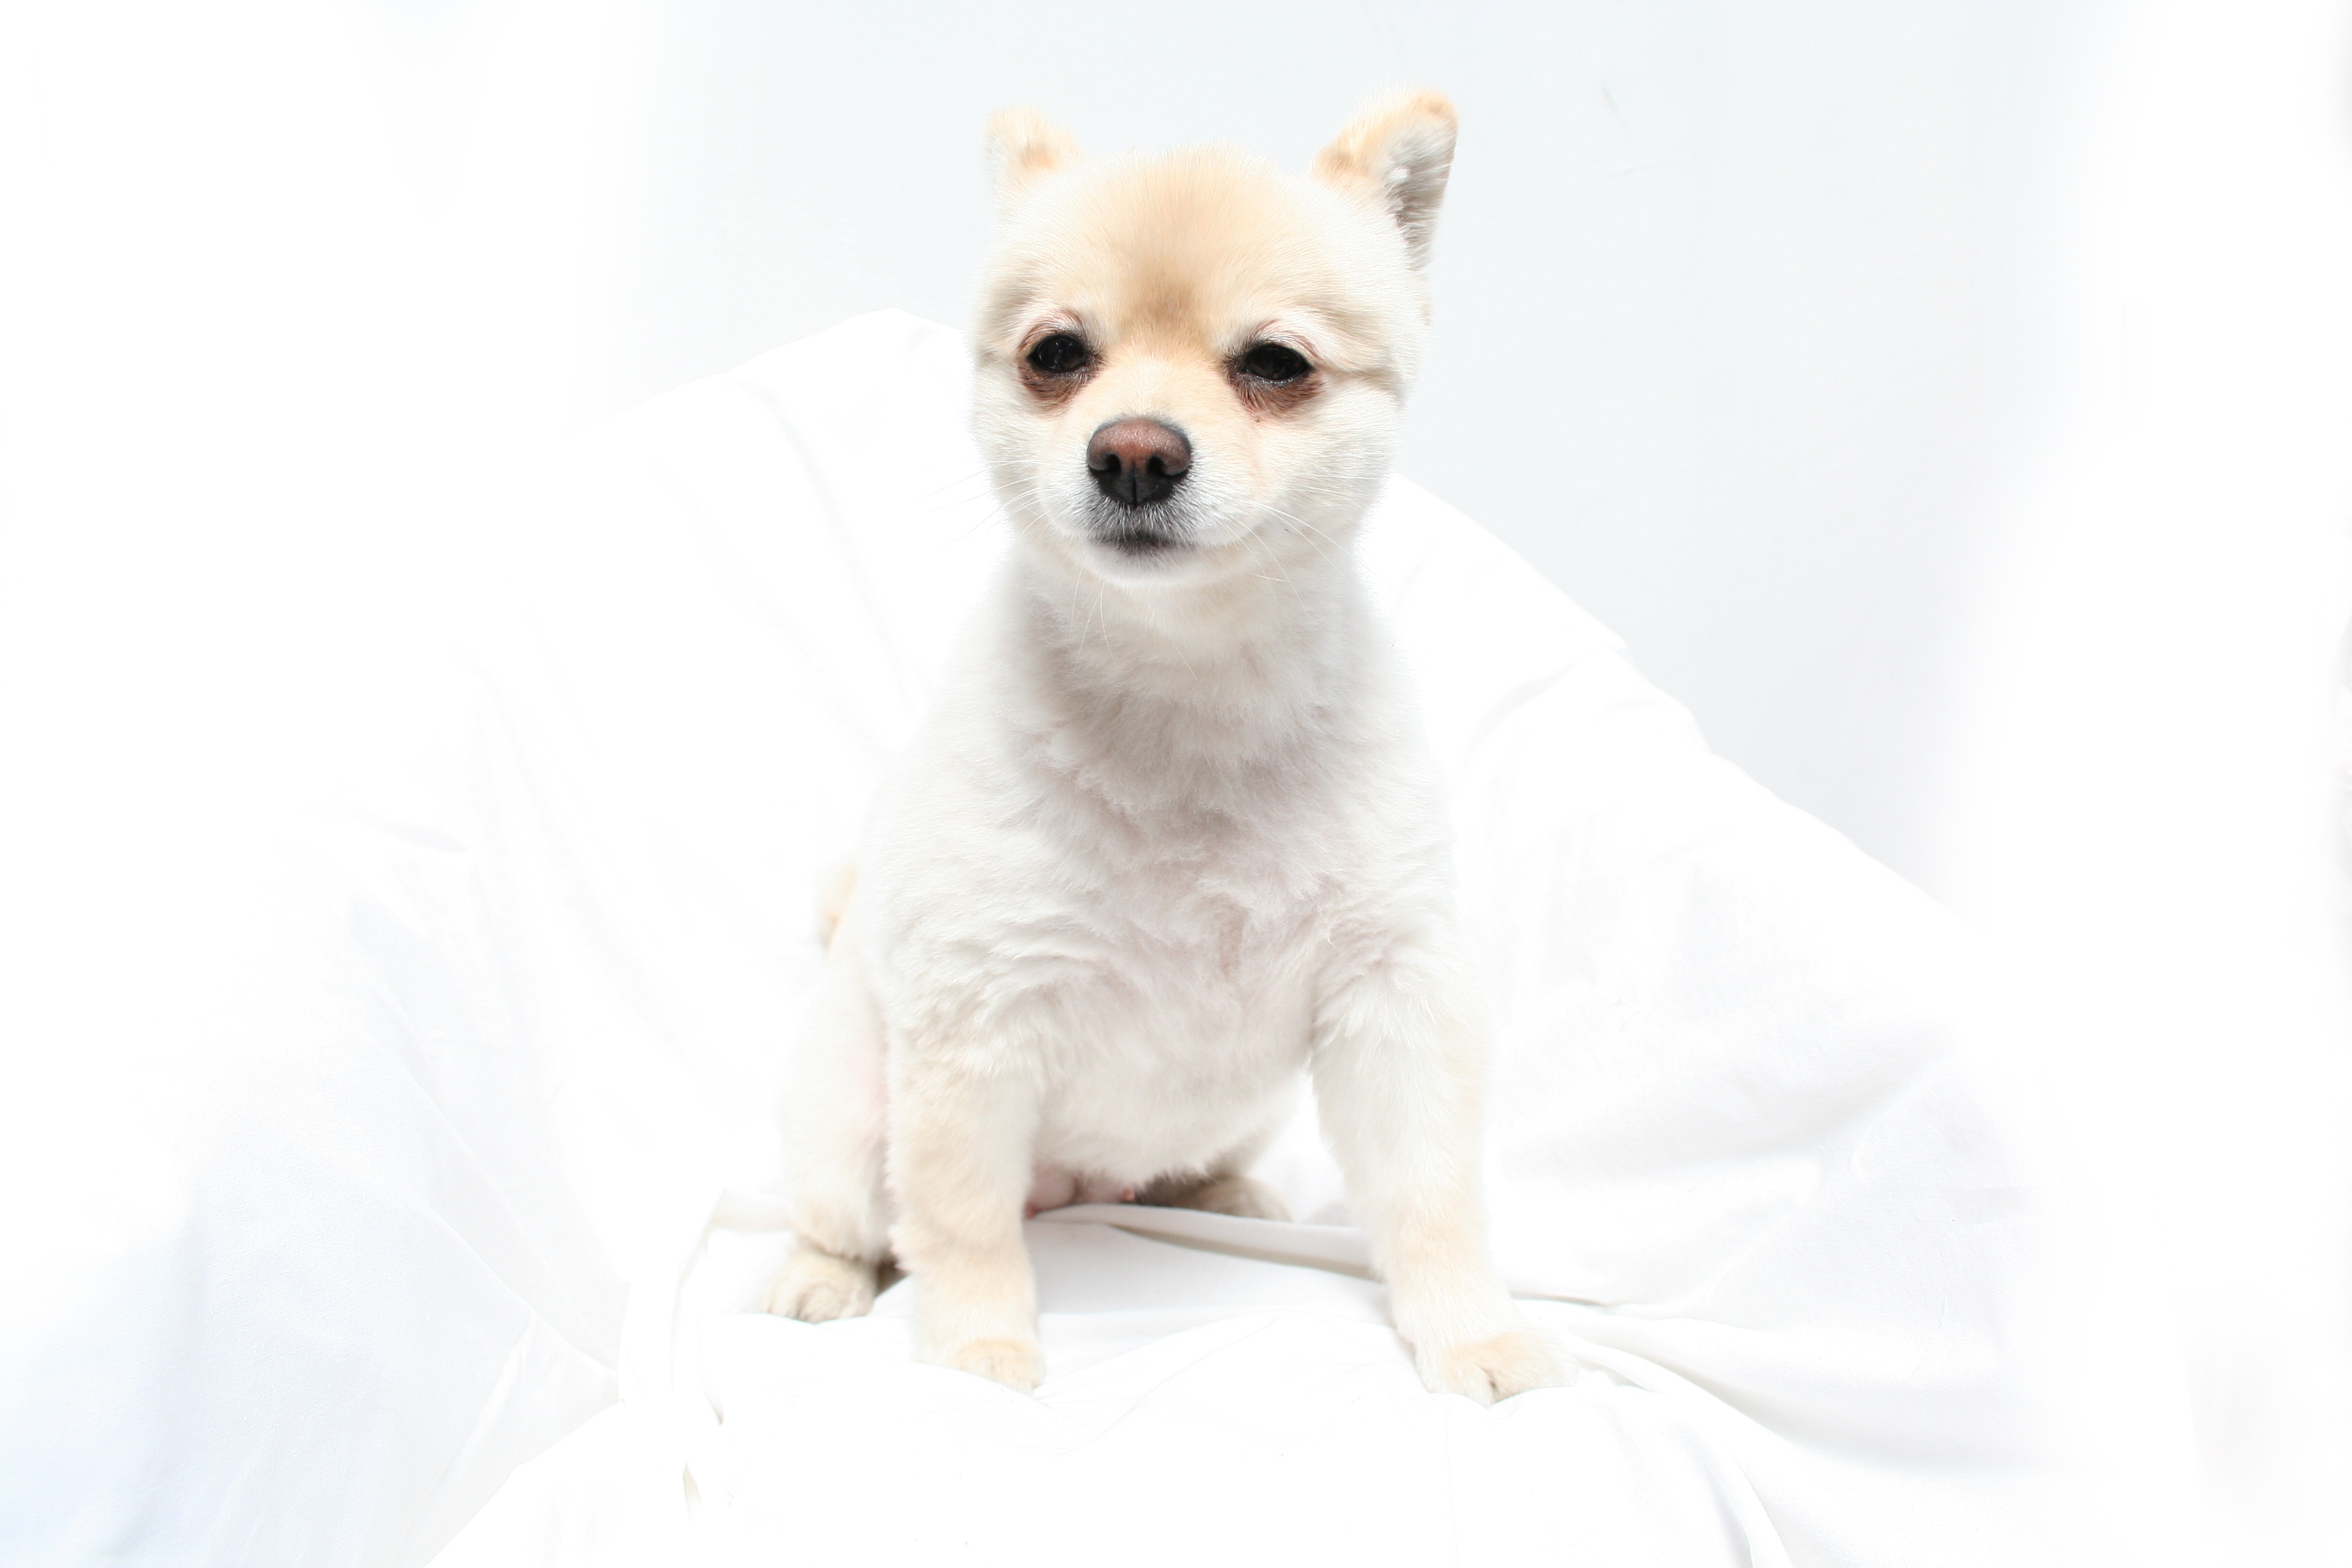
dog, animal, pet, small, mammal, vertebrate, chihuahua, dog breed, pomeranian, pomerania, dog like mammal, carnivoran, dog breed group, japanese spitz, american eskimo dog, volpino italiano